National Baptist Memorial Church

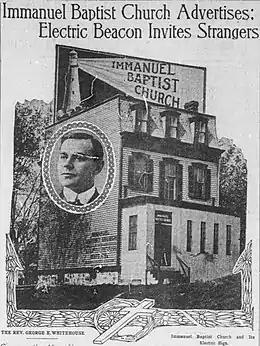
Immanuel Baptist Church, the precursor to National Baptist Memorial Church at the corner of 16th Street and Columbia NW, erects an electric light billboard. "But right here in Washington, Immanuel Baptist Church, in Mt. Pleasant, is a conspicuous example of what may be done with the electric sign. The church being situated at a prominent corner, it occurred to J. H. W. Marriott, the financial secretary, to suggest that all modern methods of advertising be adopted, and as a result a large electric sign sixteen feet long by seven feet high has recently been erected upon the roof."

By January 1907 the congregation had outgrown Post Office Hall. A lot at the corner of 16th Street NW and Columbia Road NW was purchased in 1907 for $30,000. The property included a house that was renovated to include a hall for services. Late that year financial secretary J. H. W. Marriott got the idea to erect a large, electrically illuminated billboard on the roof of the house (pictured left). The board made a plan to build a church building for $100,000 and a school for $40,000. Architect George W. Stone Sr. of Stone & Averill was commissioned to design the building to serve as Sunday school house. Stone produced a Neo-Gothic design.